Alexander Bogomazov

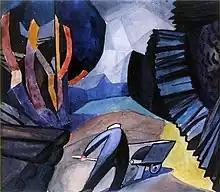
"Lumberjack", 1913

Years of 1913–14 became a time of the artist's intense search for ways to develop "new art". In September 1914, Bohomazov finished the theoretical work "Painting and Its Elements", which summarised his reflections on the nature of creativity and its components. The works belonging to the year 1913 were created by Bohomazov, when the main provisions included in his theoretical work had not yet been thought out and formulated, but the style and form-creating elements of these works testify that the master was already familiar with various artistic directions of avant-garde art, in particular and with the futuristic concept of displaying the state of the environment through the demonstration of the movement of the objects that made it.